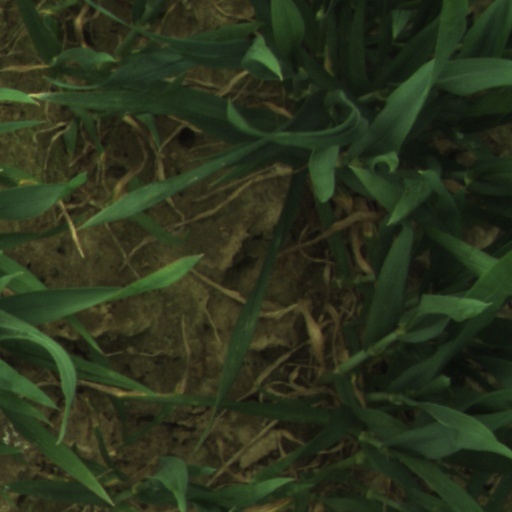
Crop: wheat